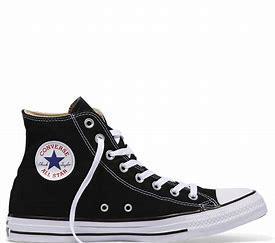
Brand: Converse
Model: Chuck Taylor